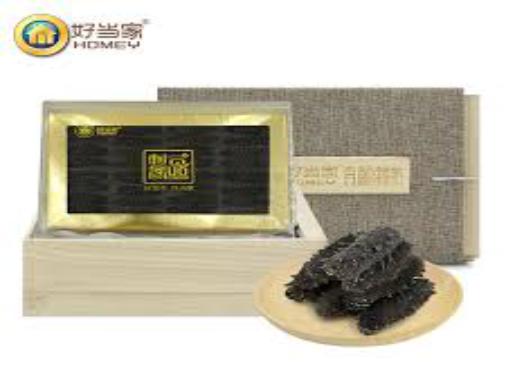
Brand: Homey
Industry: Food